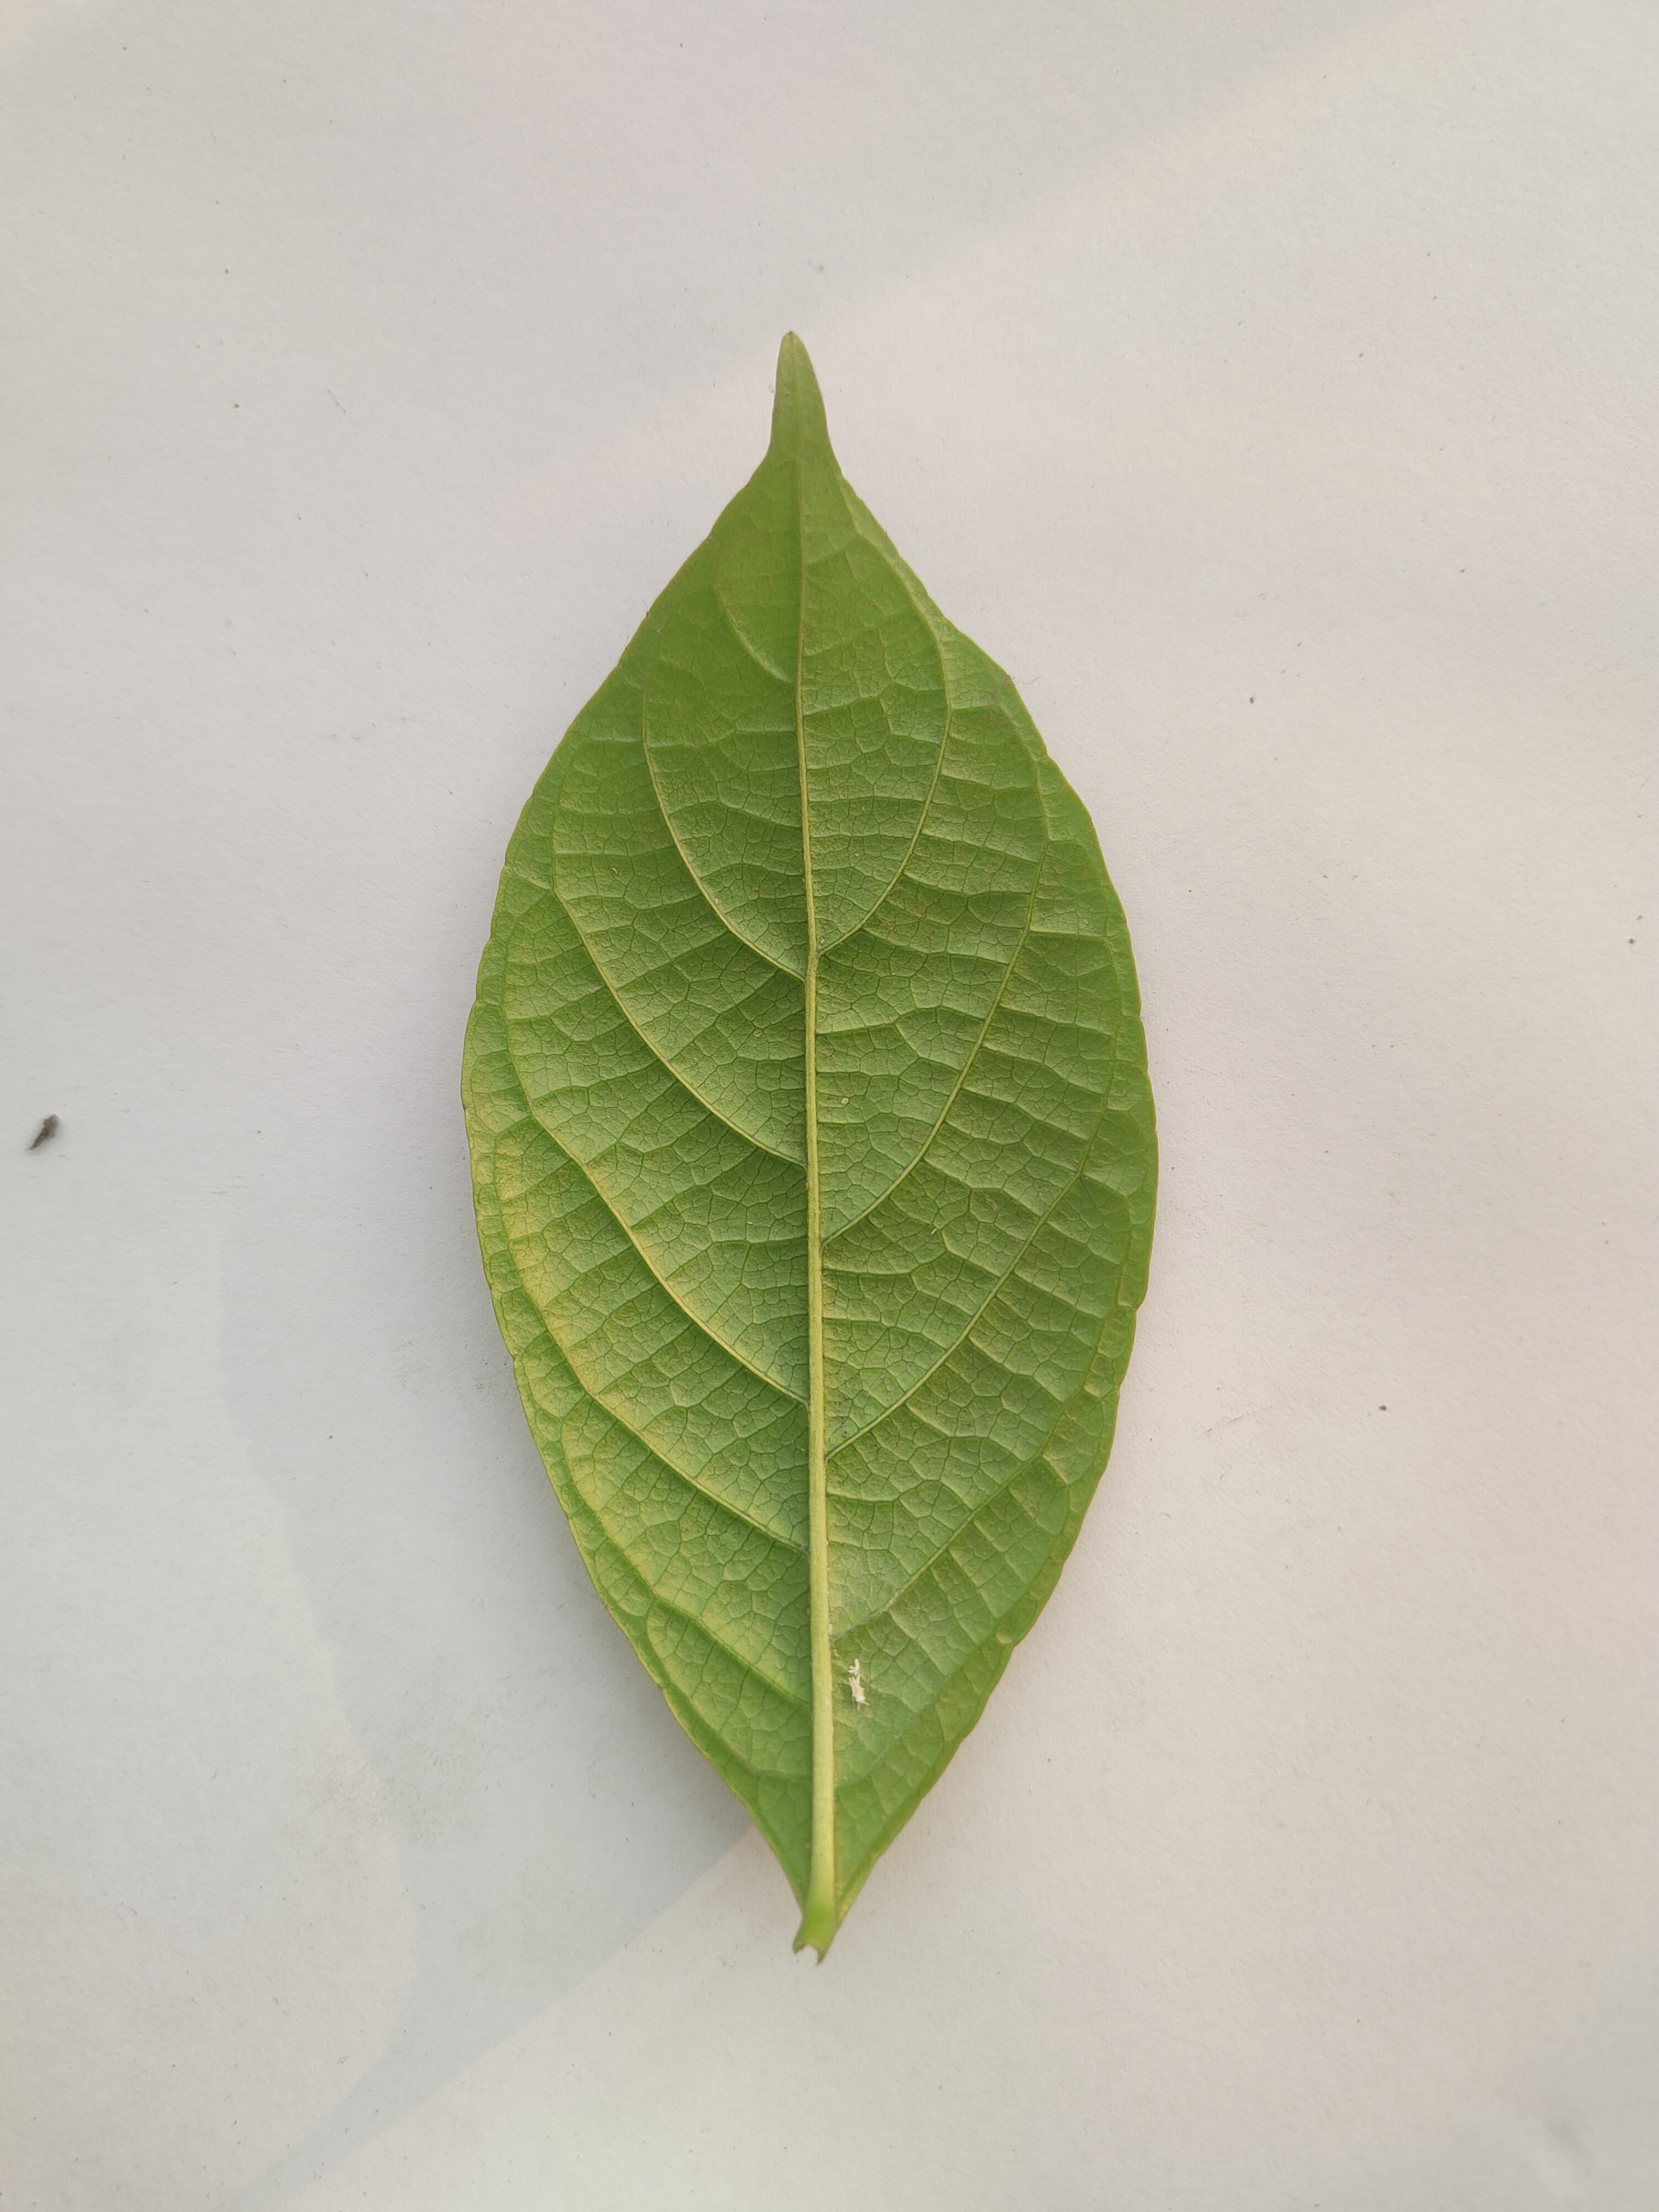
Leaf variety: Lotkon